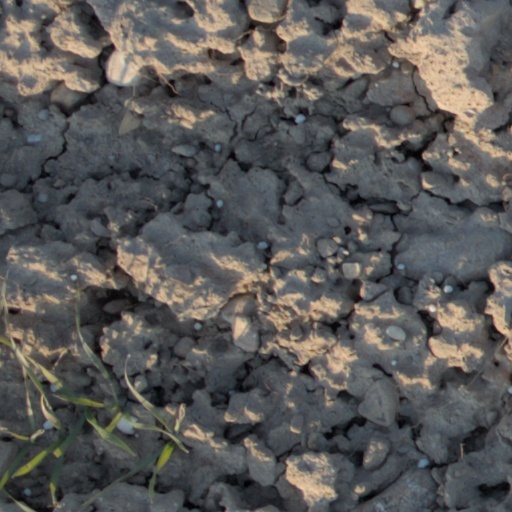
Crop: wheat